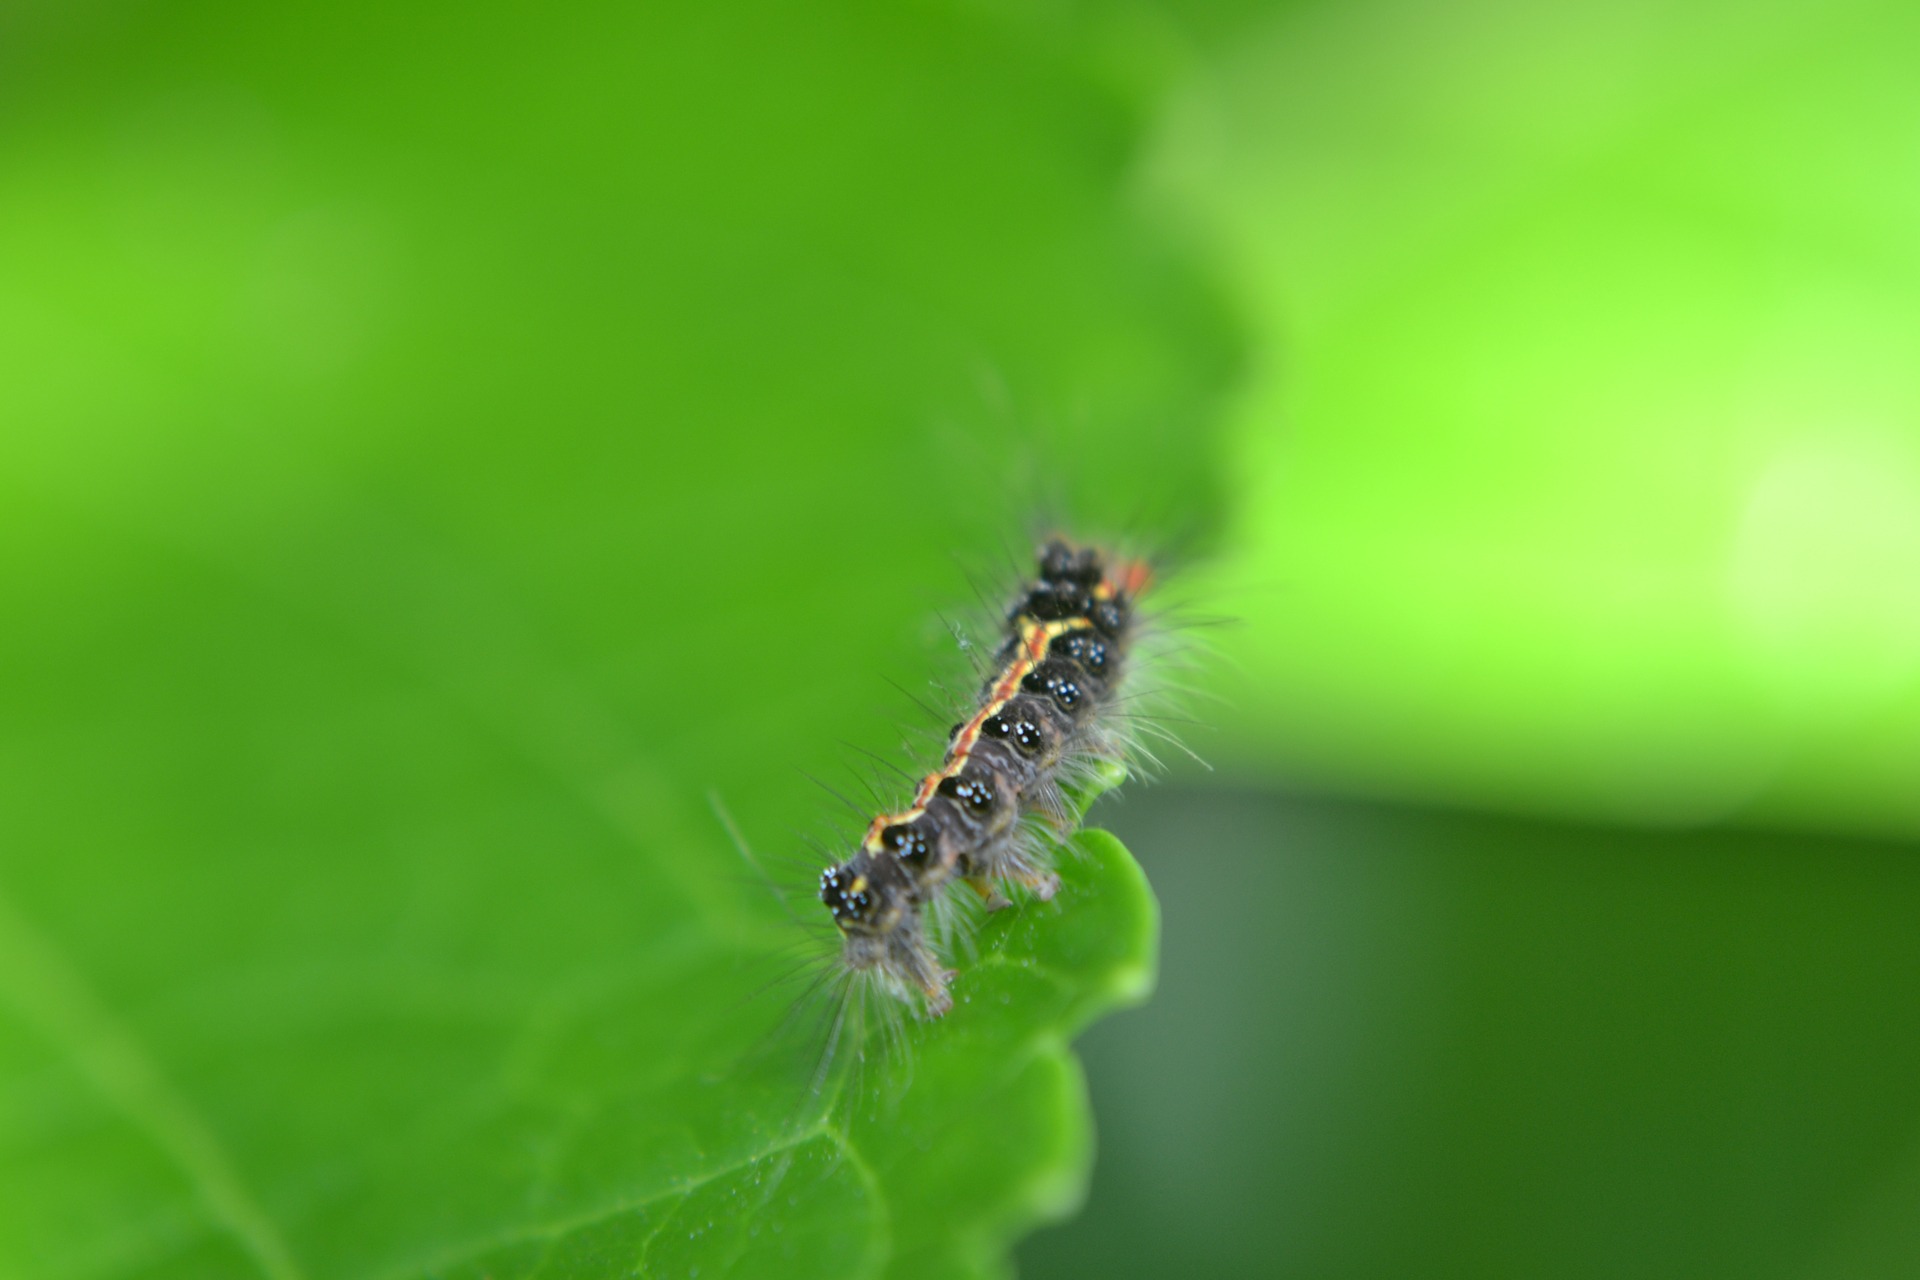
nature, grass, photography, leaf, flower, animal, fly, green, insect, butterfly, garden, fauna, invertebrate, caterpillar, close up, free photos, lava, damage, pest, damselfly, sri lanka, ceylon, macro photography, arthropod, pest control, pesticide, plant stem, mawanella